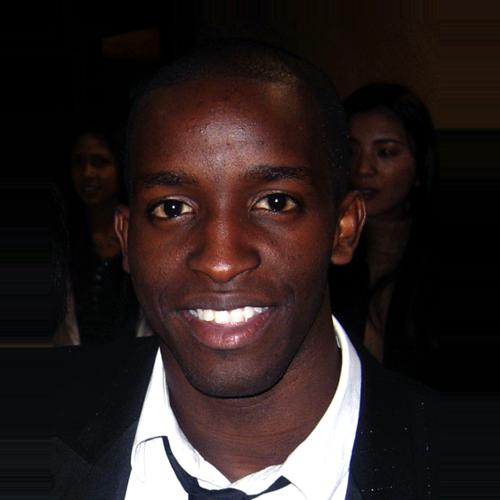
Age: 21